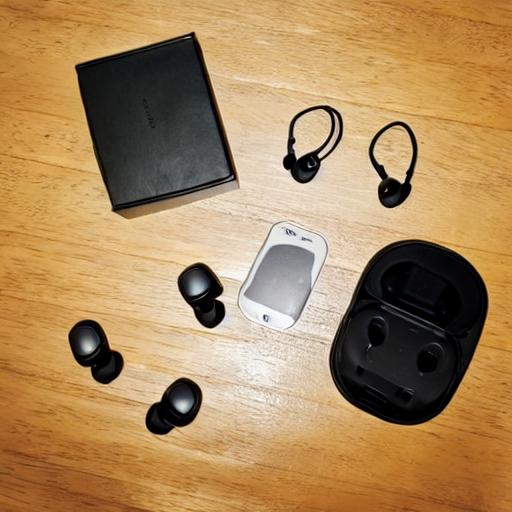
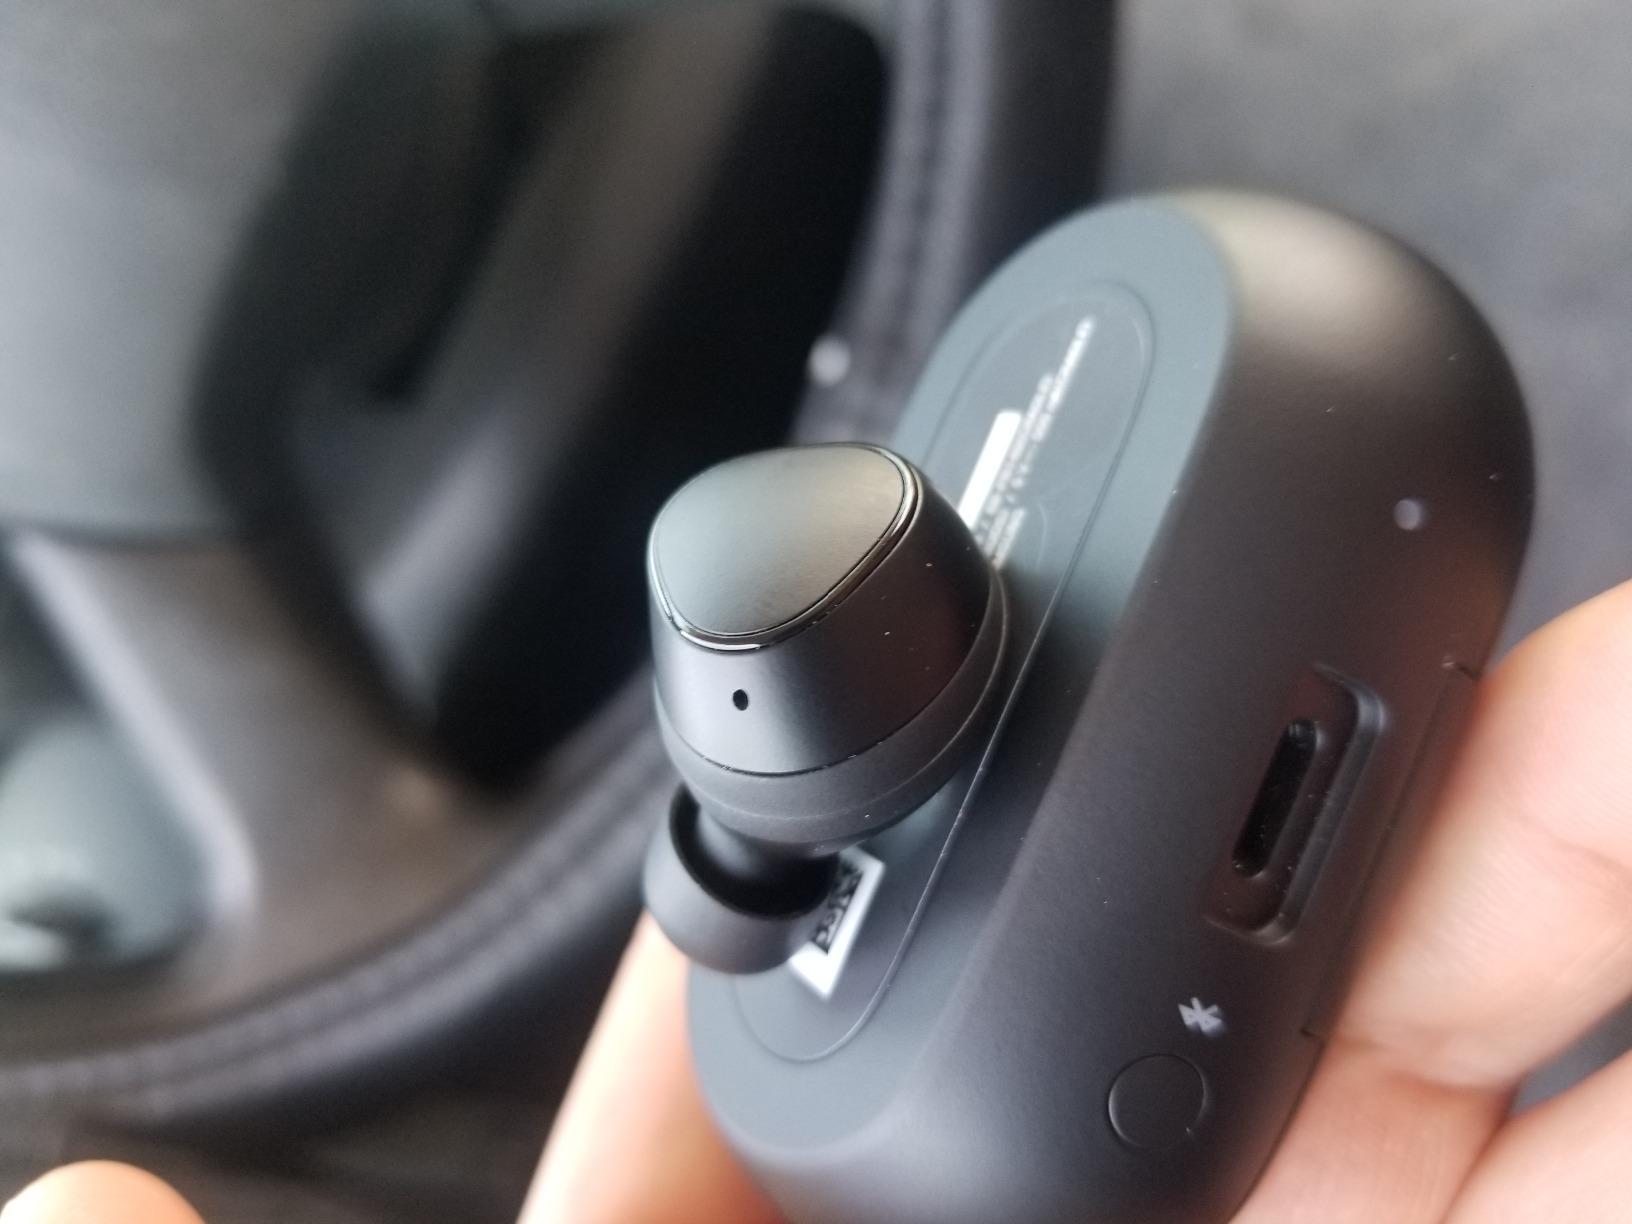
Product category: earbuds
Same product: no